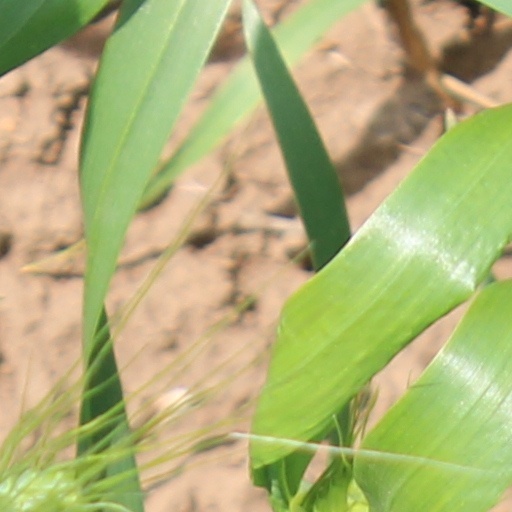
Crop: wheat